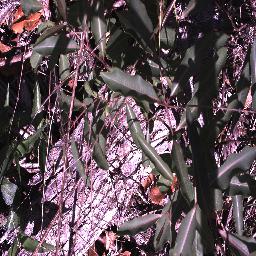
Label: rubber_vine